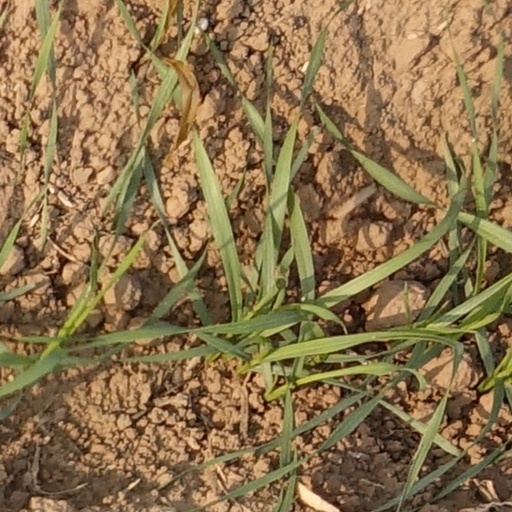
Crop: wheat